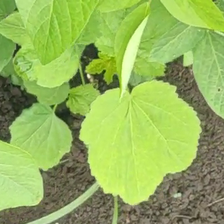
Weed species: Little_Mallow(Malva parviflora)